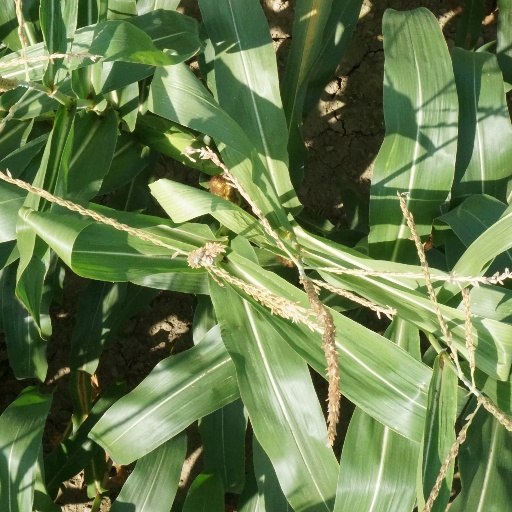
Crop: maize; corn